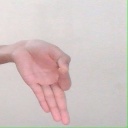
अक्षर: ज्ञ